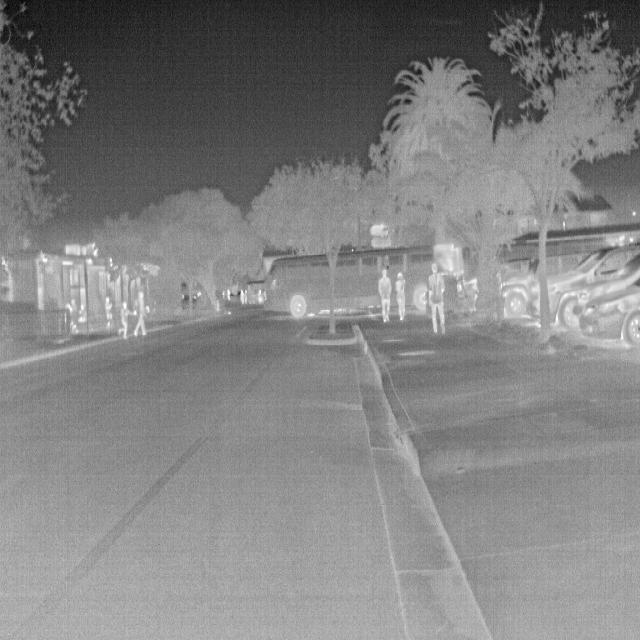
Detected objects:
label: person
label: person
label: person
label: person
label: person
label: person
label: person